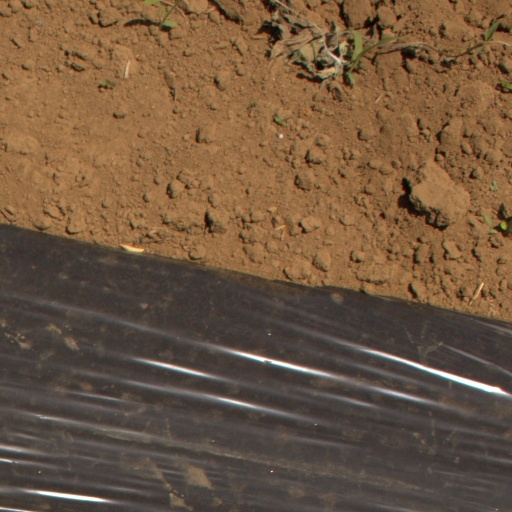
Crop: Jerusalem artichoke